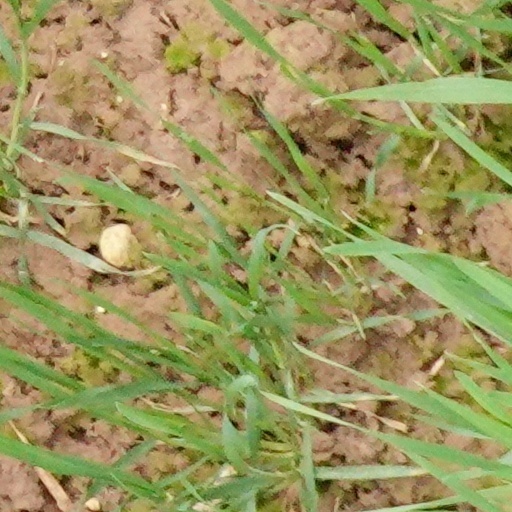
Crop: wheat